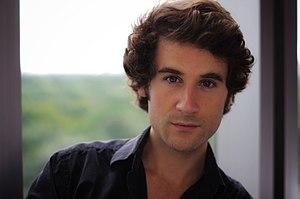
Virgil Boutellis-Taft à New York en 2019.
Virgil Boutellis-Taft est un violoniste français.